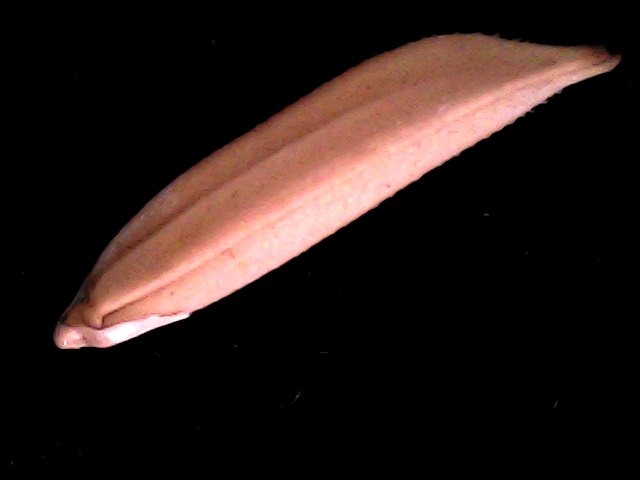
Rice variety: BD70